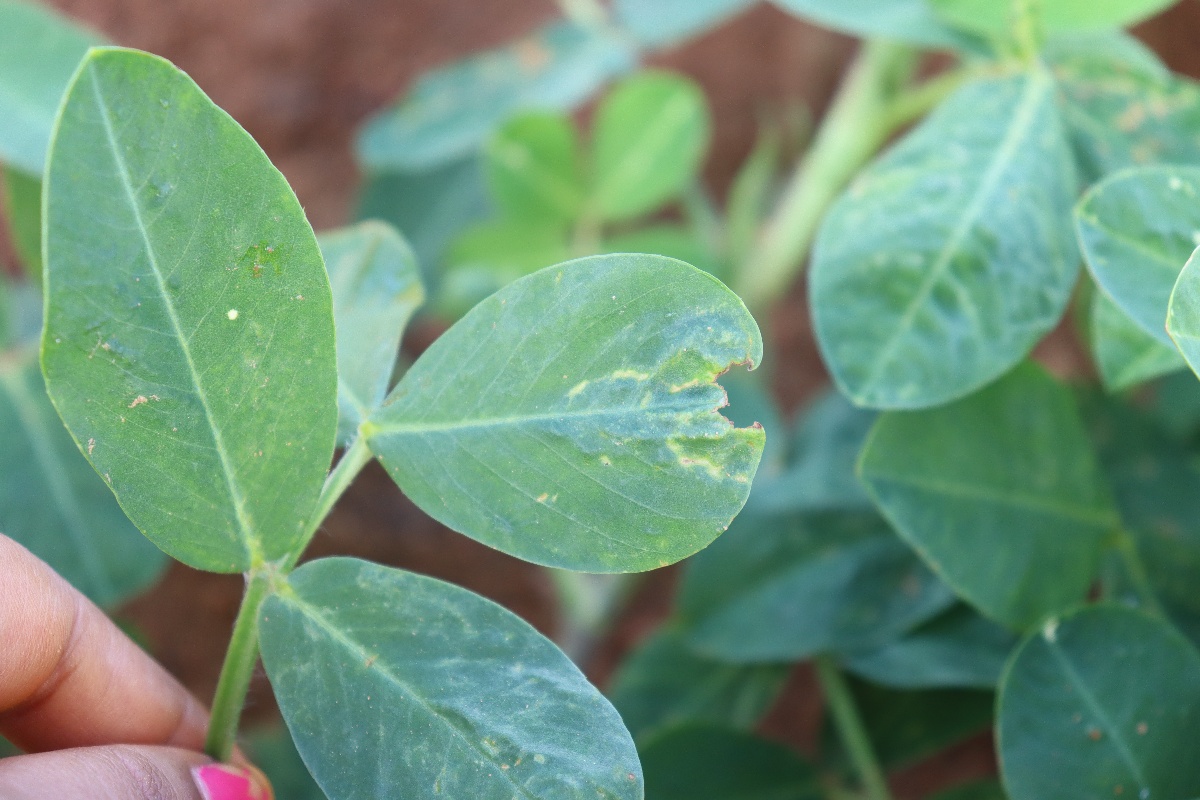
Label: healthy leaf